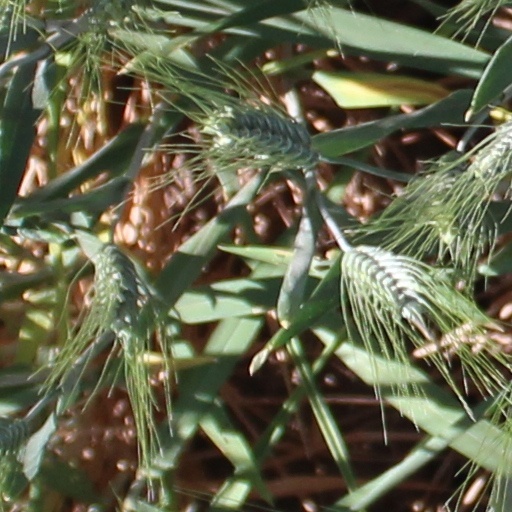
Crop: wheat